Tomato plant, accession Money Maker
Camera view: bottom (45 deg); turntable rotation: 150 degrees
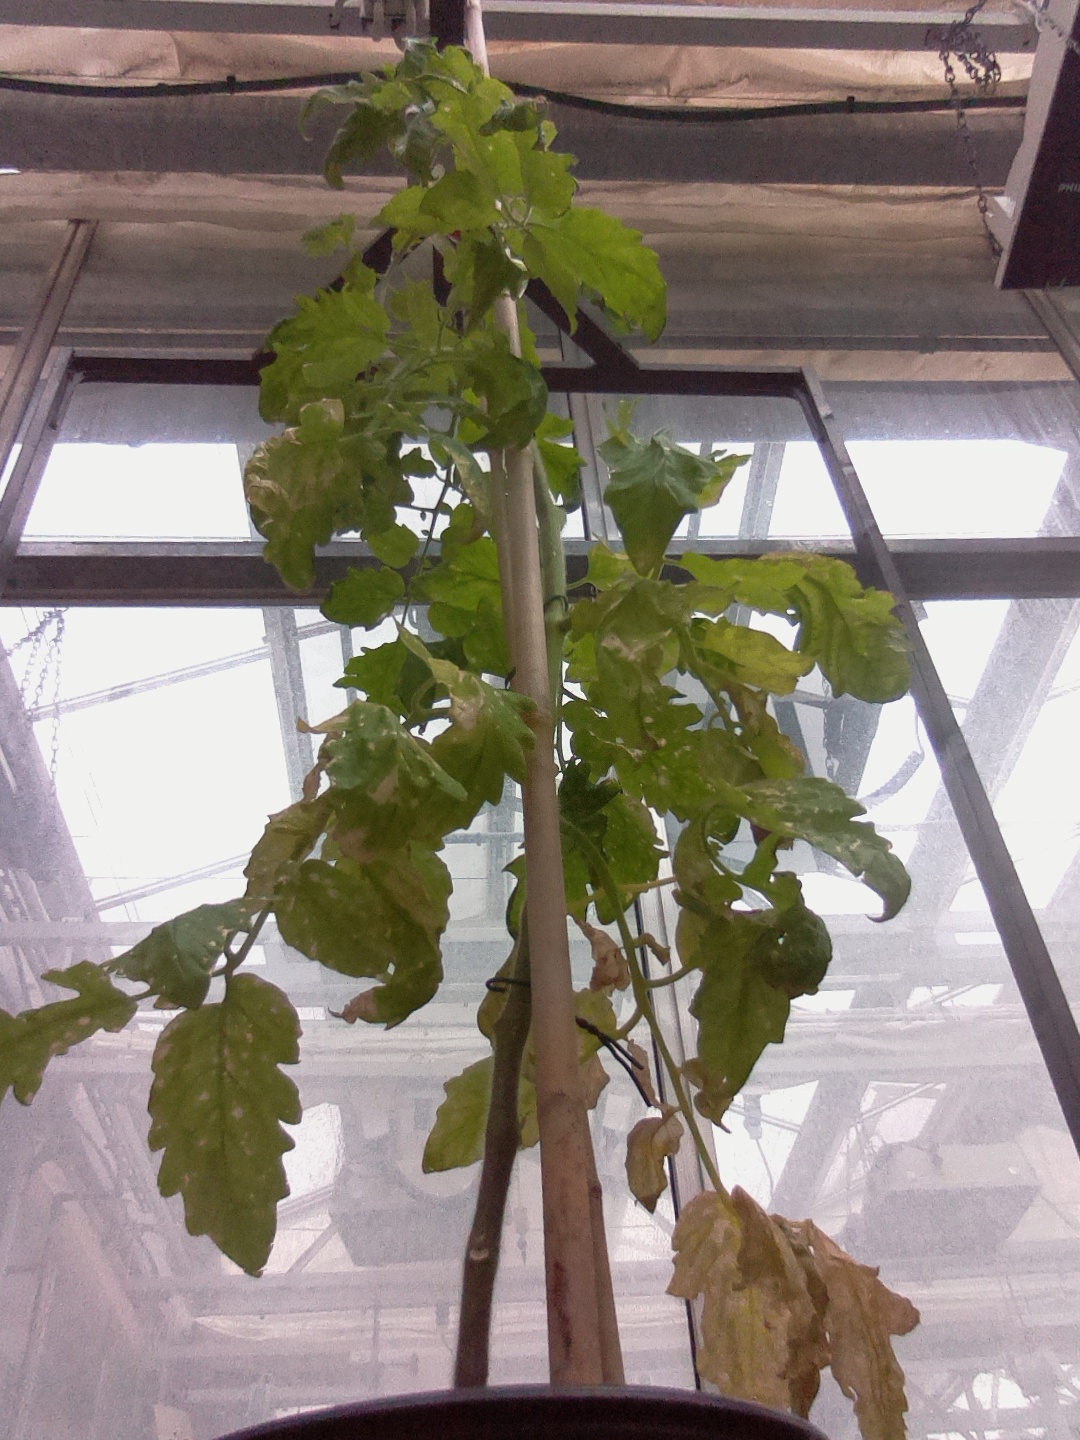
BBCH growth stage 82: 20%-30% of fruits show typical fully ripe color